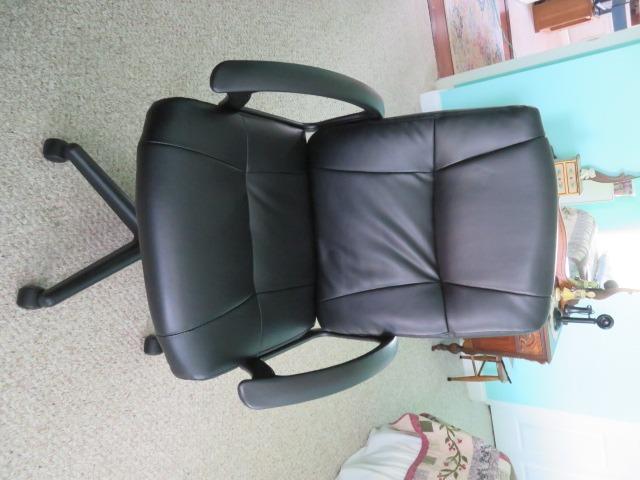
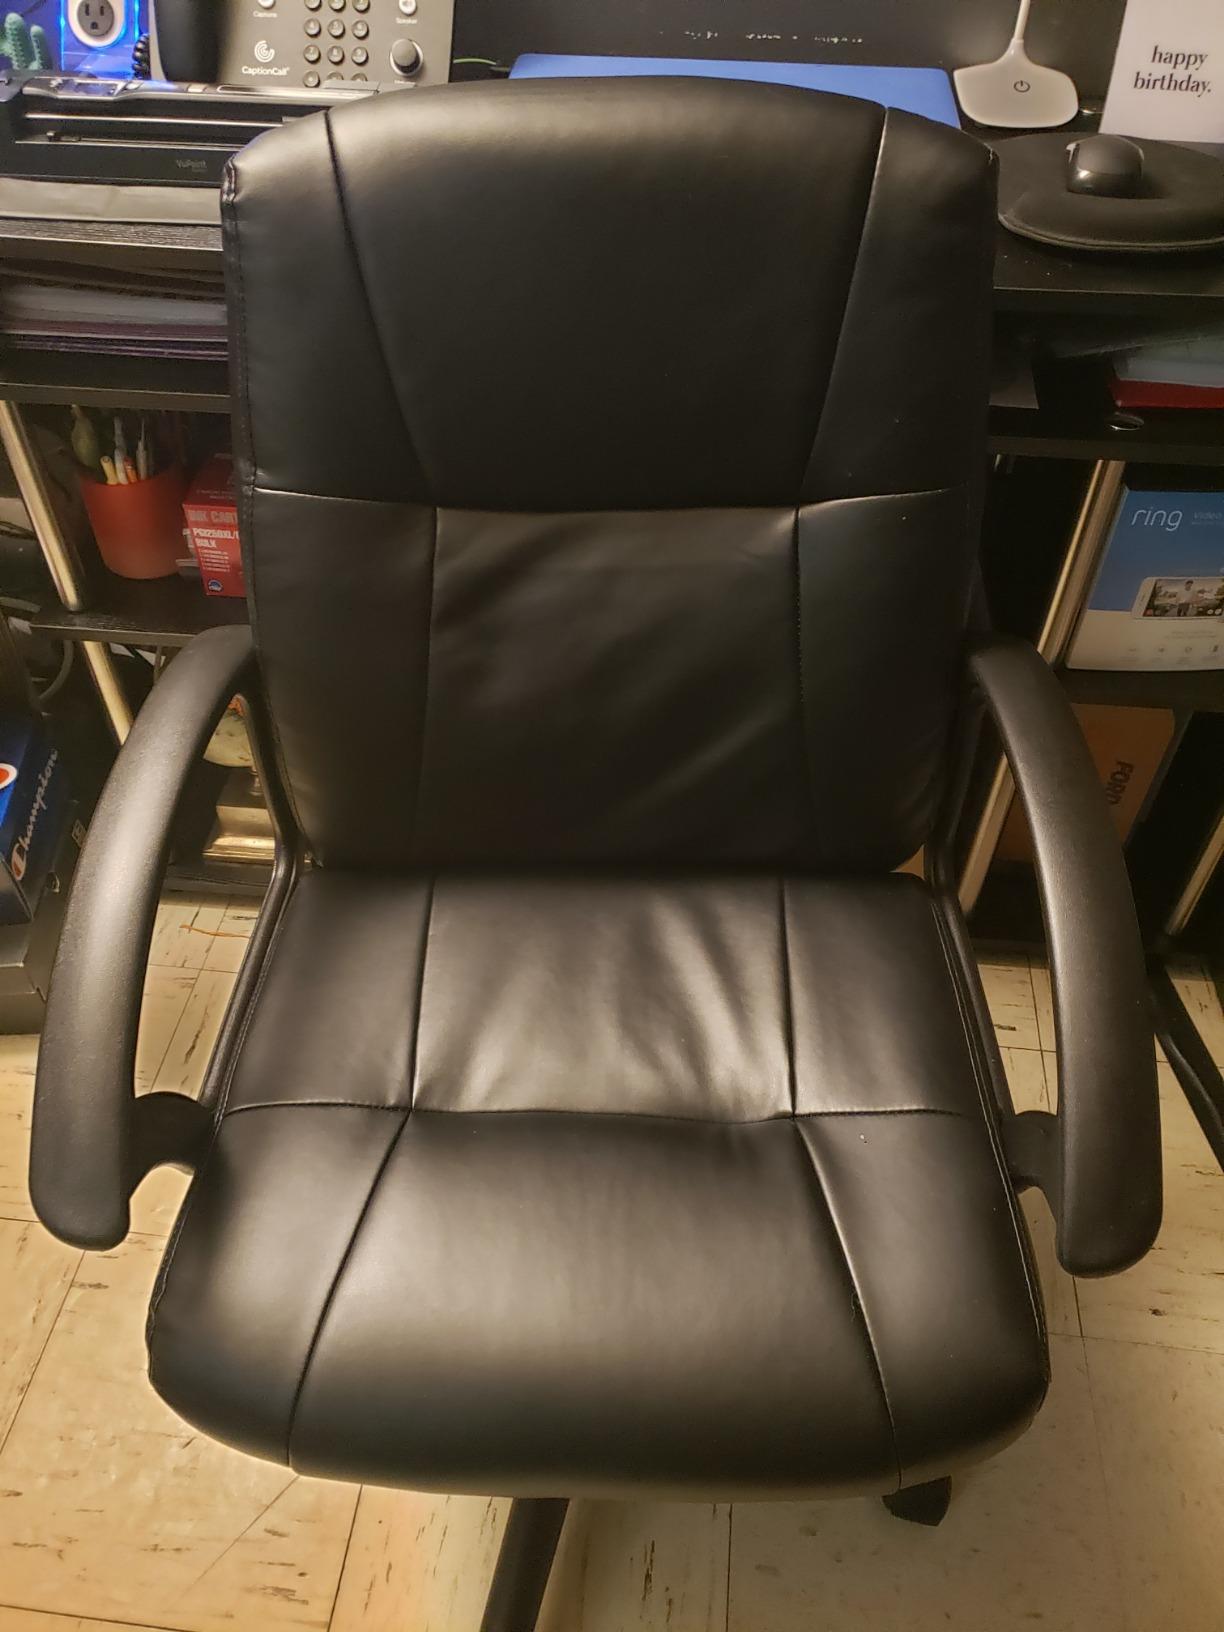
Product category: items_chair
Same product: yes